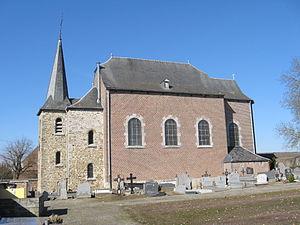
Eglise Saint-Cyr et Sainte-Juliette à Donceel
Le diocèse de Liège, dans la province de Liège en Belgique, compte 529 paroisses. Ces paroisses sont regroupées en unité pastorale, et certaines unités pastorales forment l'un des 17 doyennés.
Cette page regroupe l'ensemble du patrimoine immobilier classé de la commune belge de Donceel.